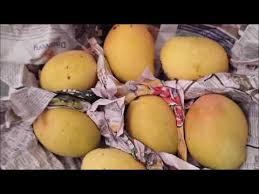
Label: Mango